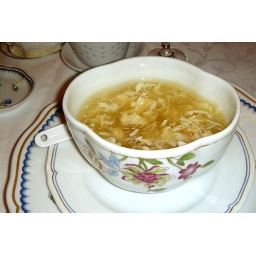
birds nest with crab meat in a yunnan ham &amp;amp; chicken crystal stock